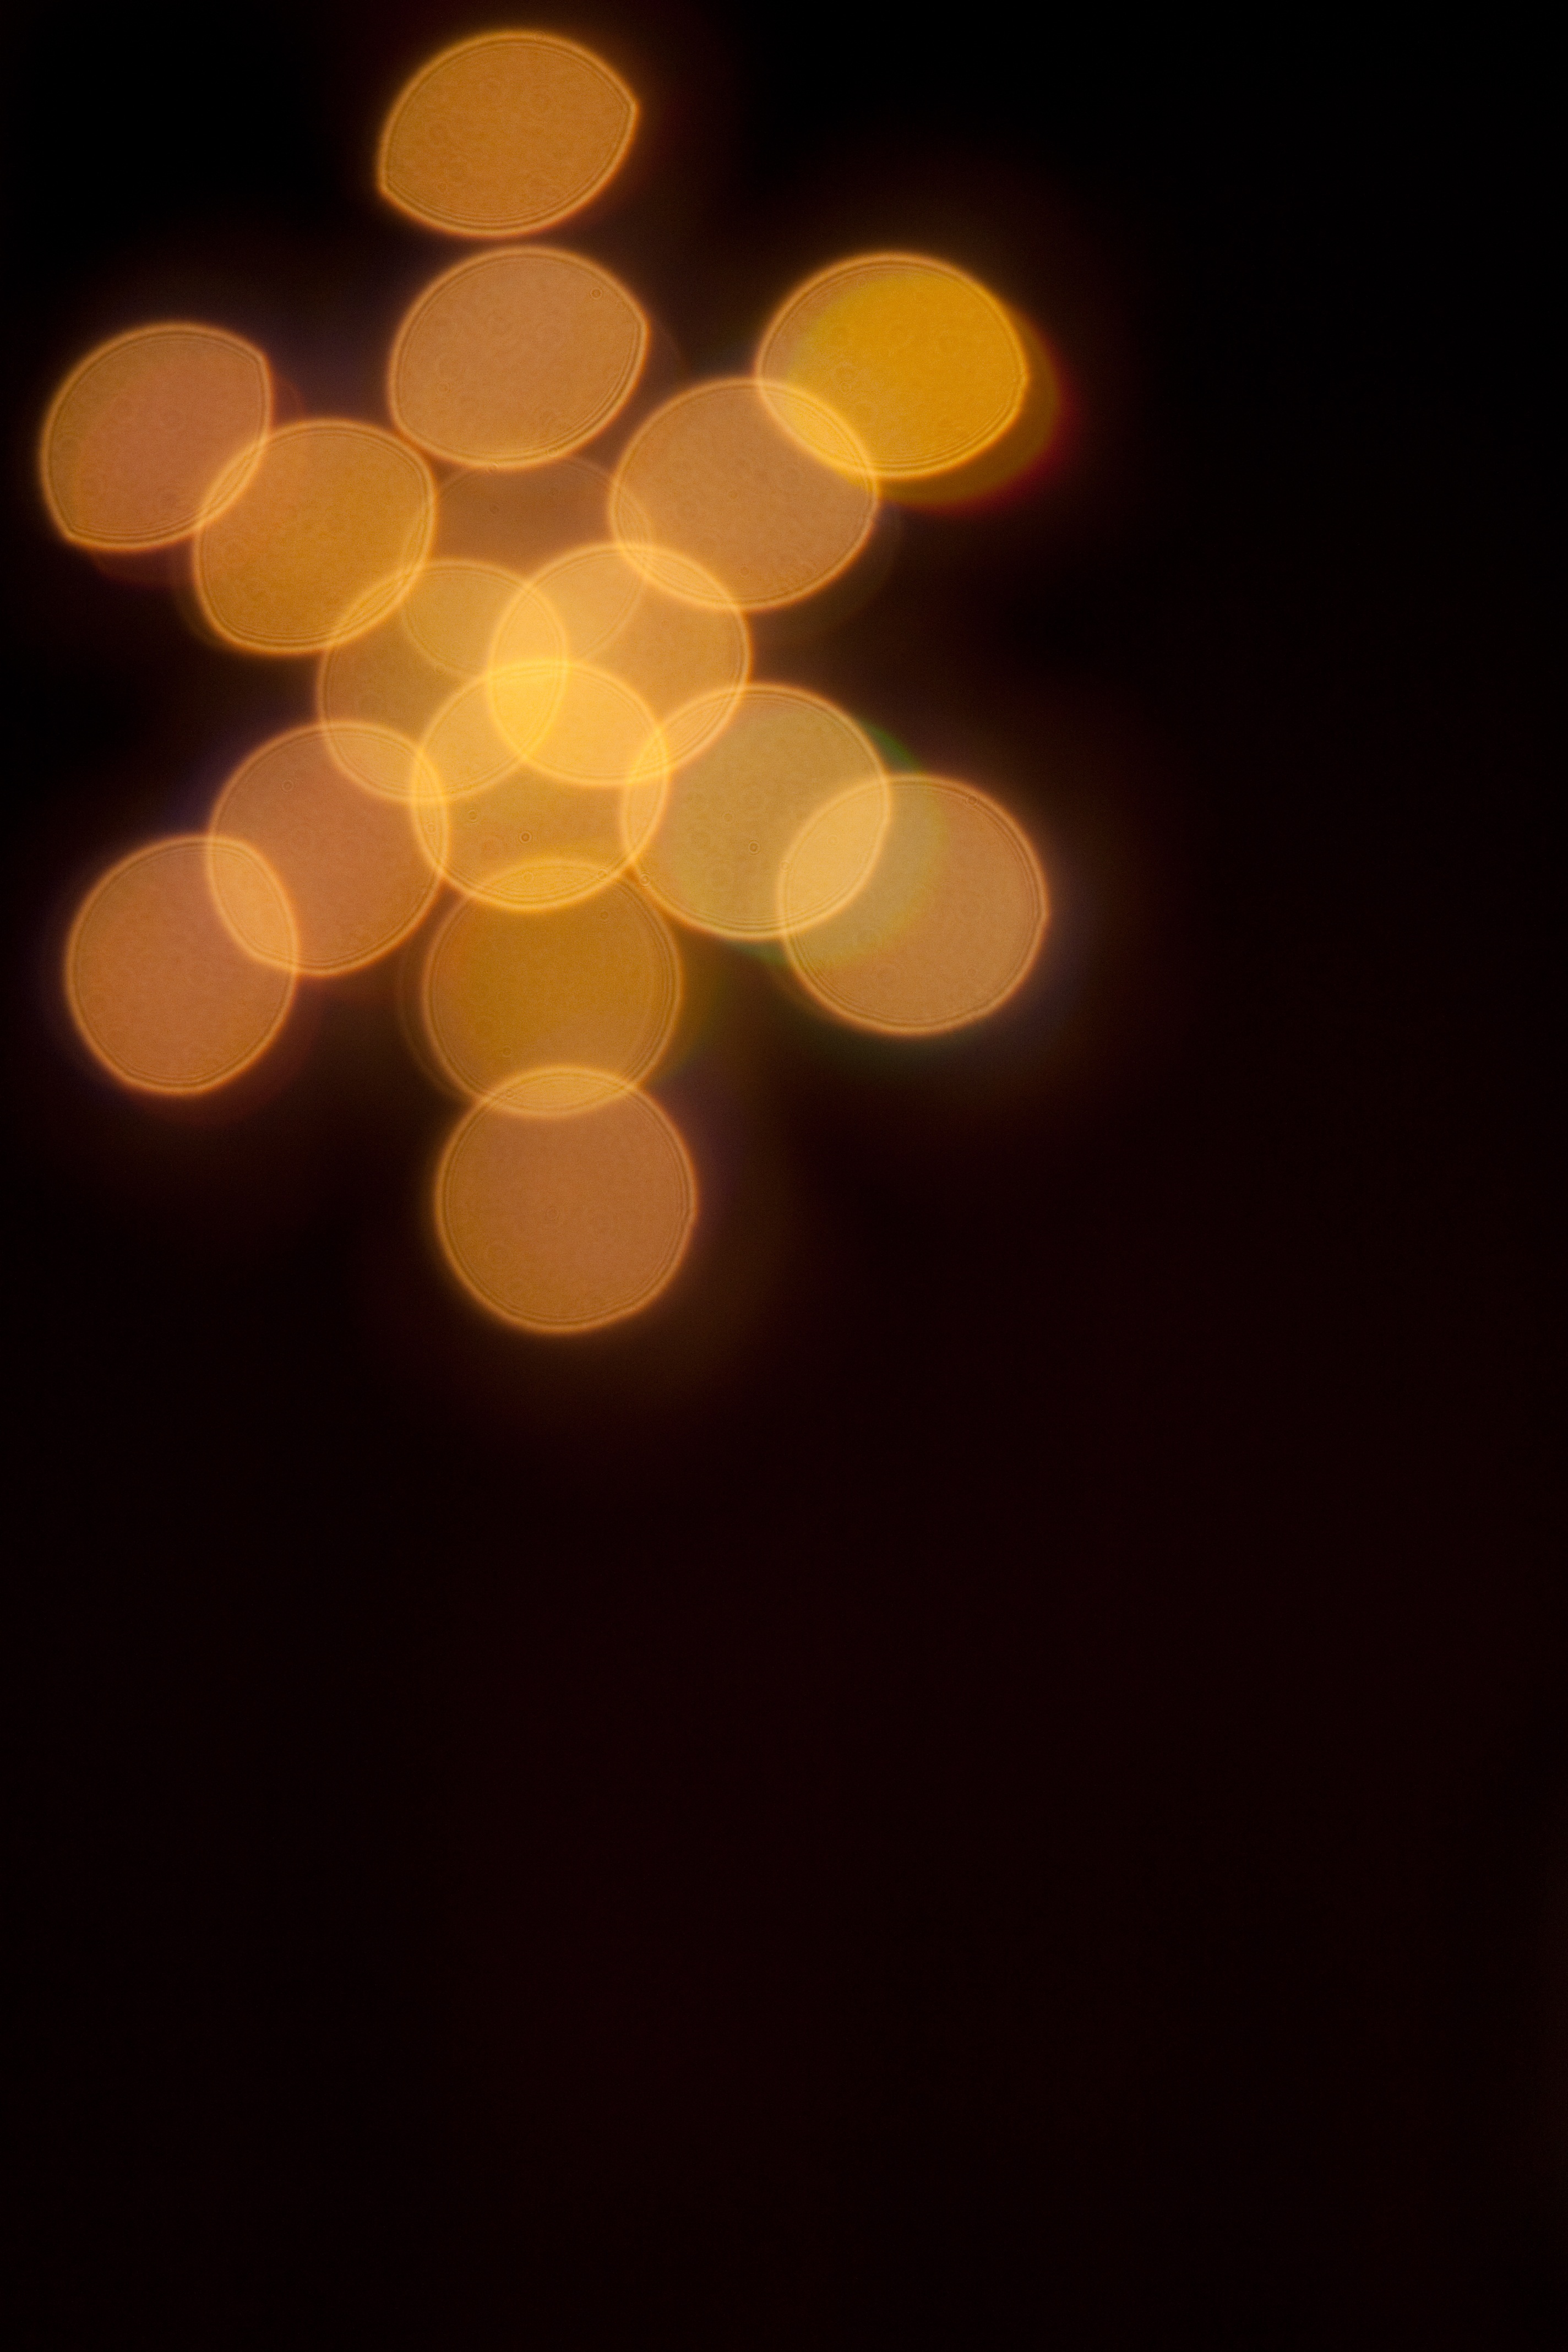
light, bokeh, glowing, night, star, number, symbol, darkness, yellow, lighting, twinkle, circle, sparkle, background, gold, shape, magical, backdrop, glittering